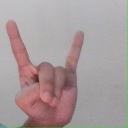
अक्षर: श